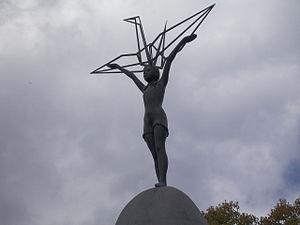
Hibakusha ou, plus récemment est un emprunt linguistique d'origine japonaise qui désigne généralement les victimes des bombardements atomiques d'Hiroshima et Nagasaki les 6 et 9 août 1945 sous les ordres de Harry S. Truman.